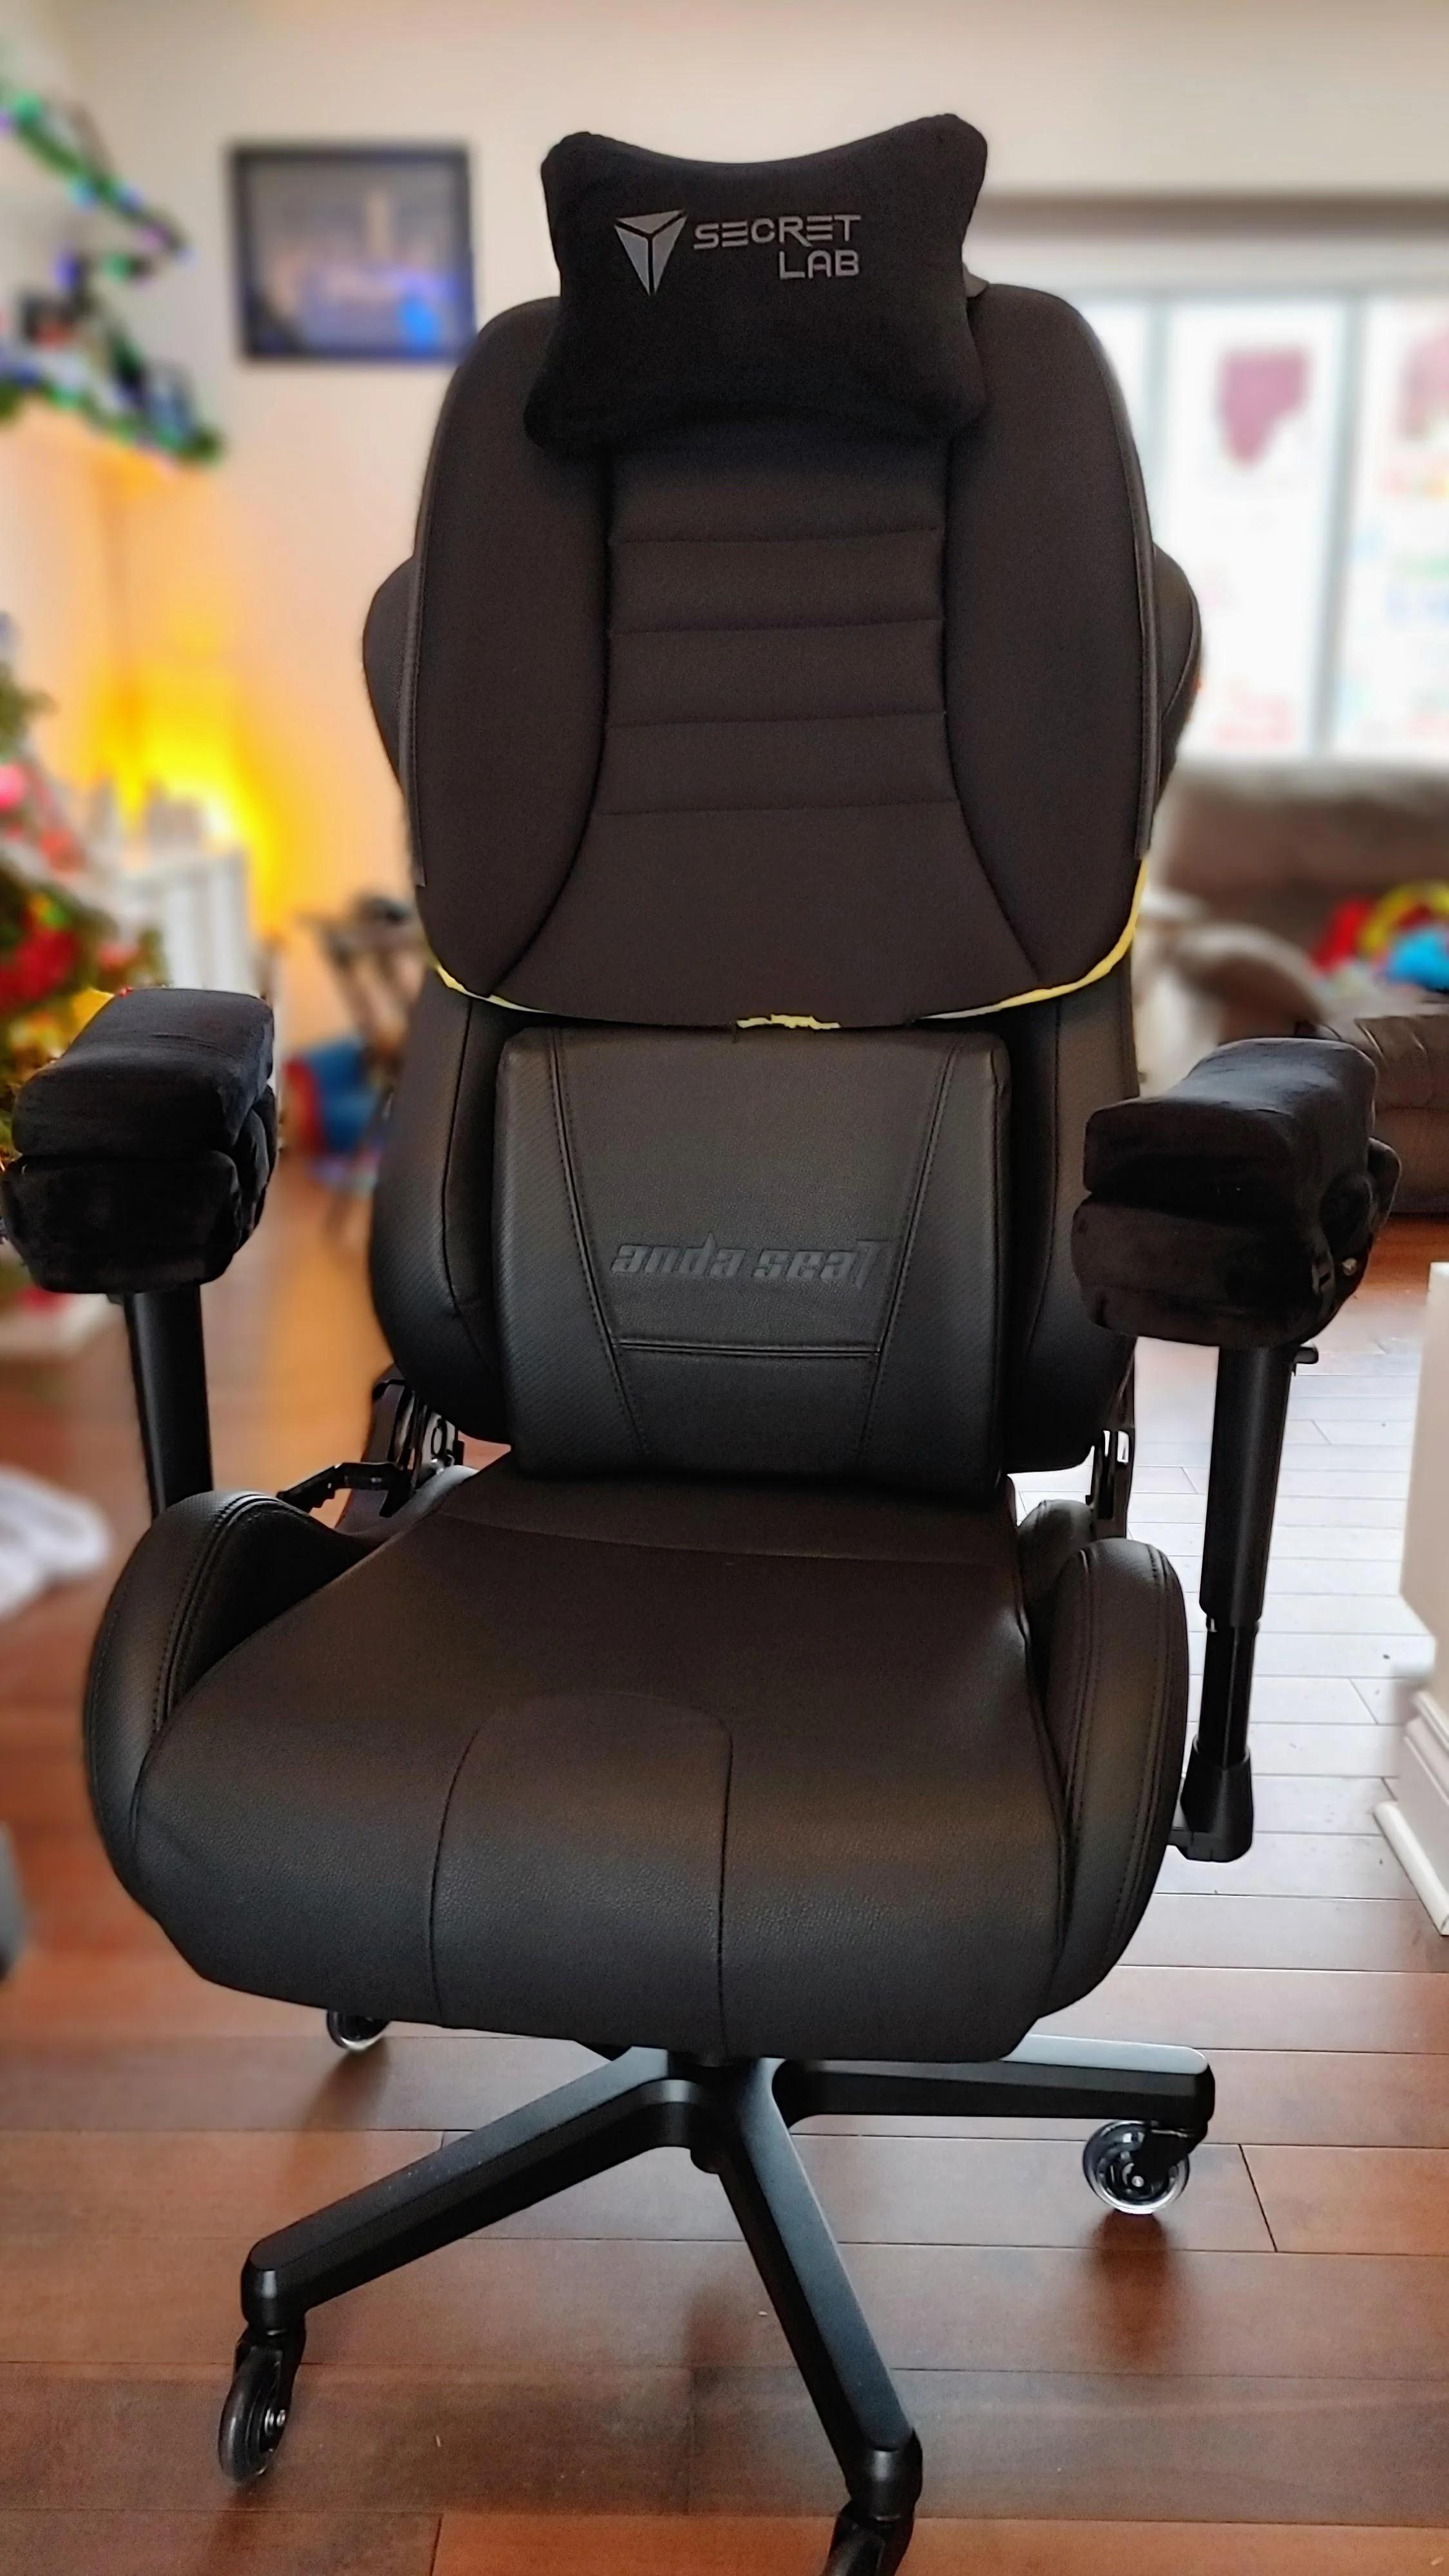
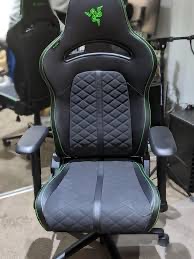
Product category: items_chair
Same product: no